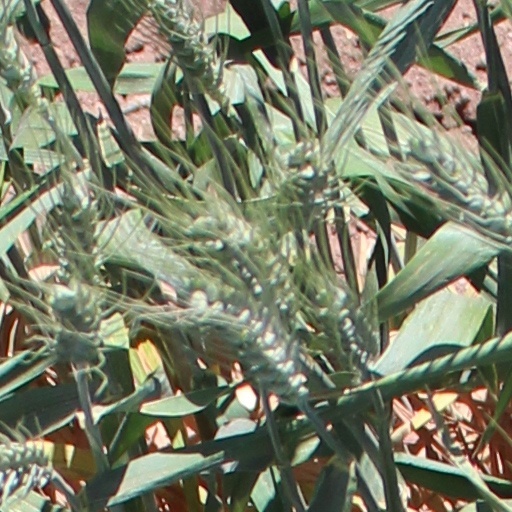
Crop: wheat